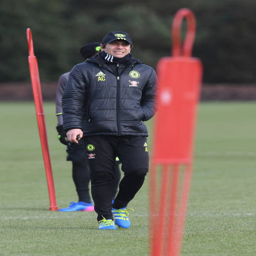
football player during a training session .